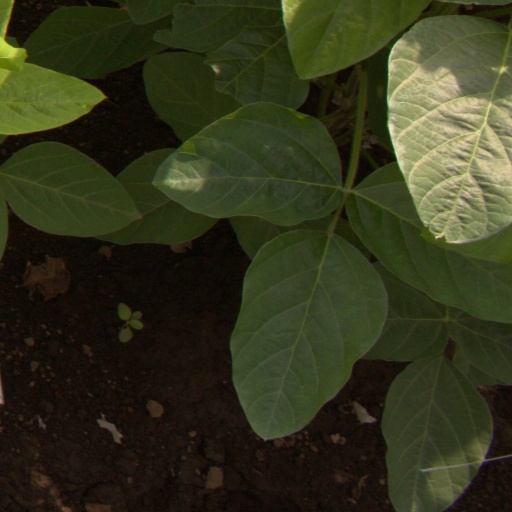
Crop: soybean